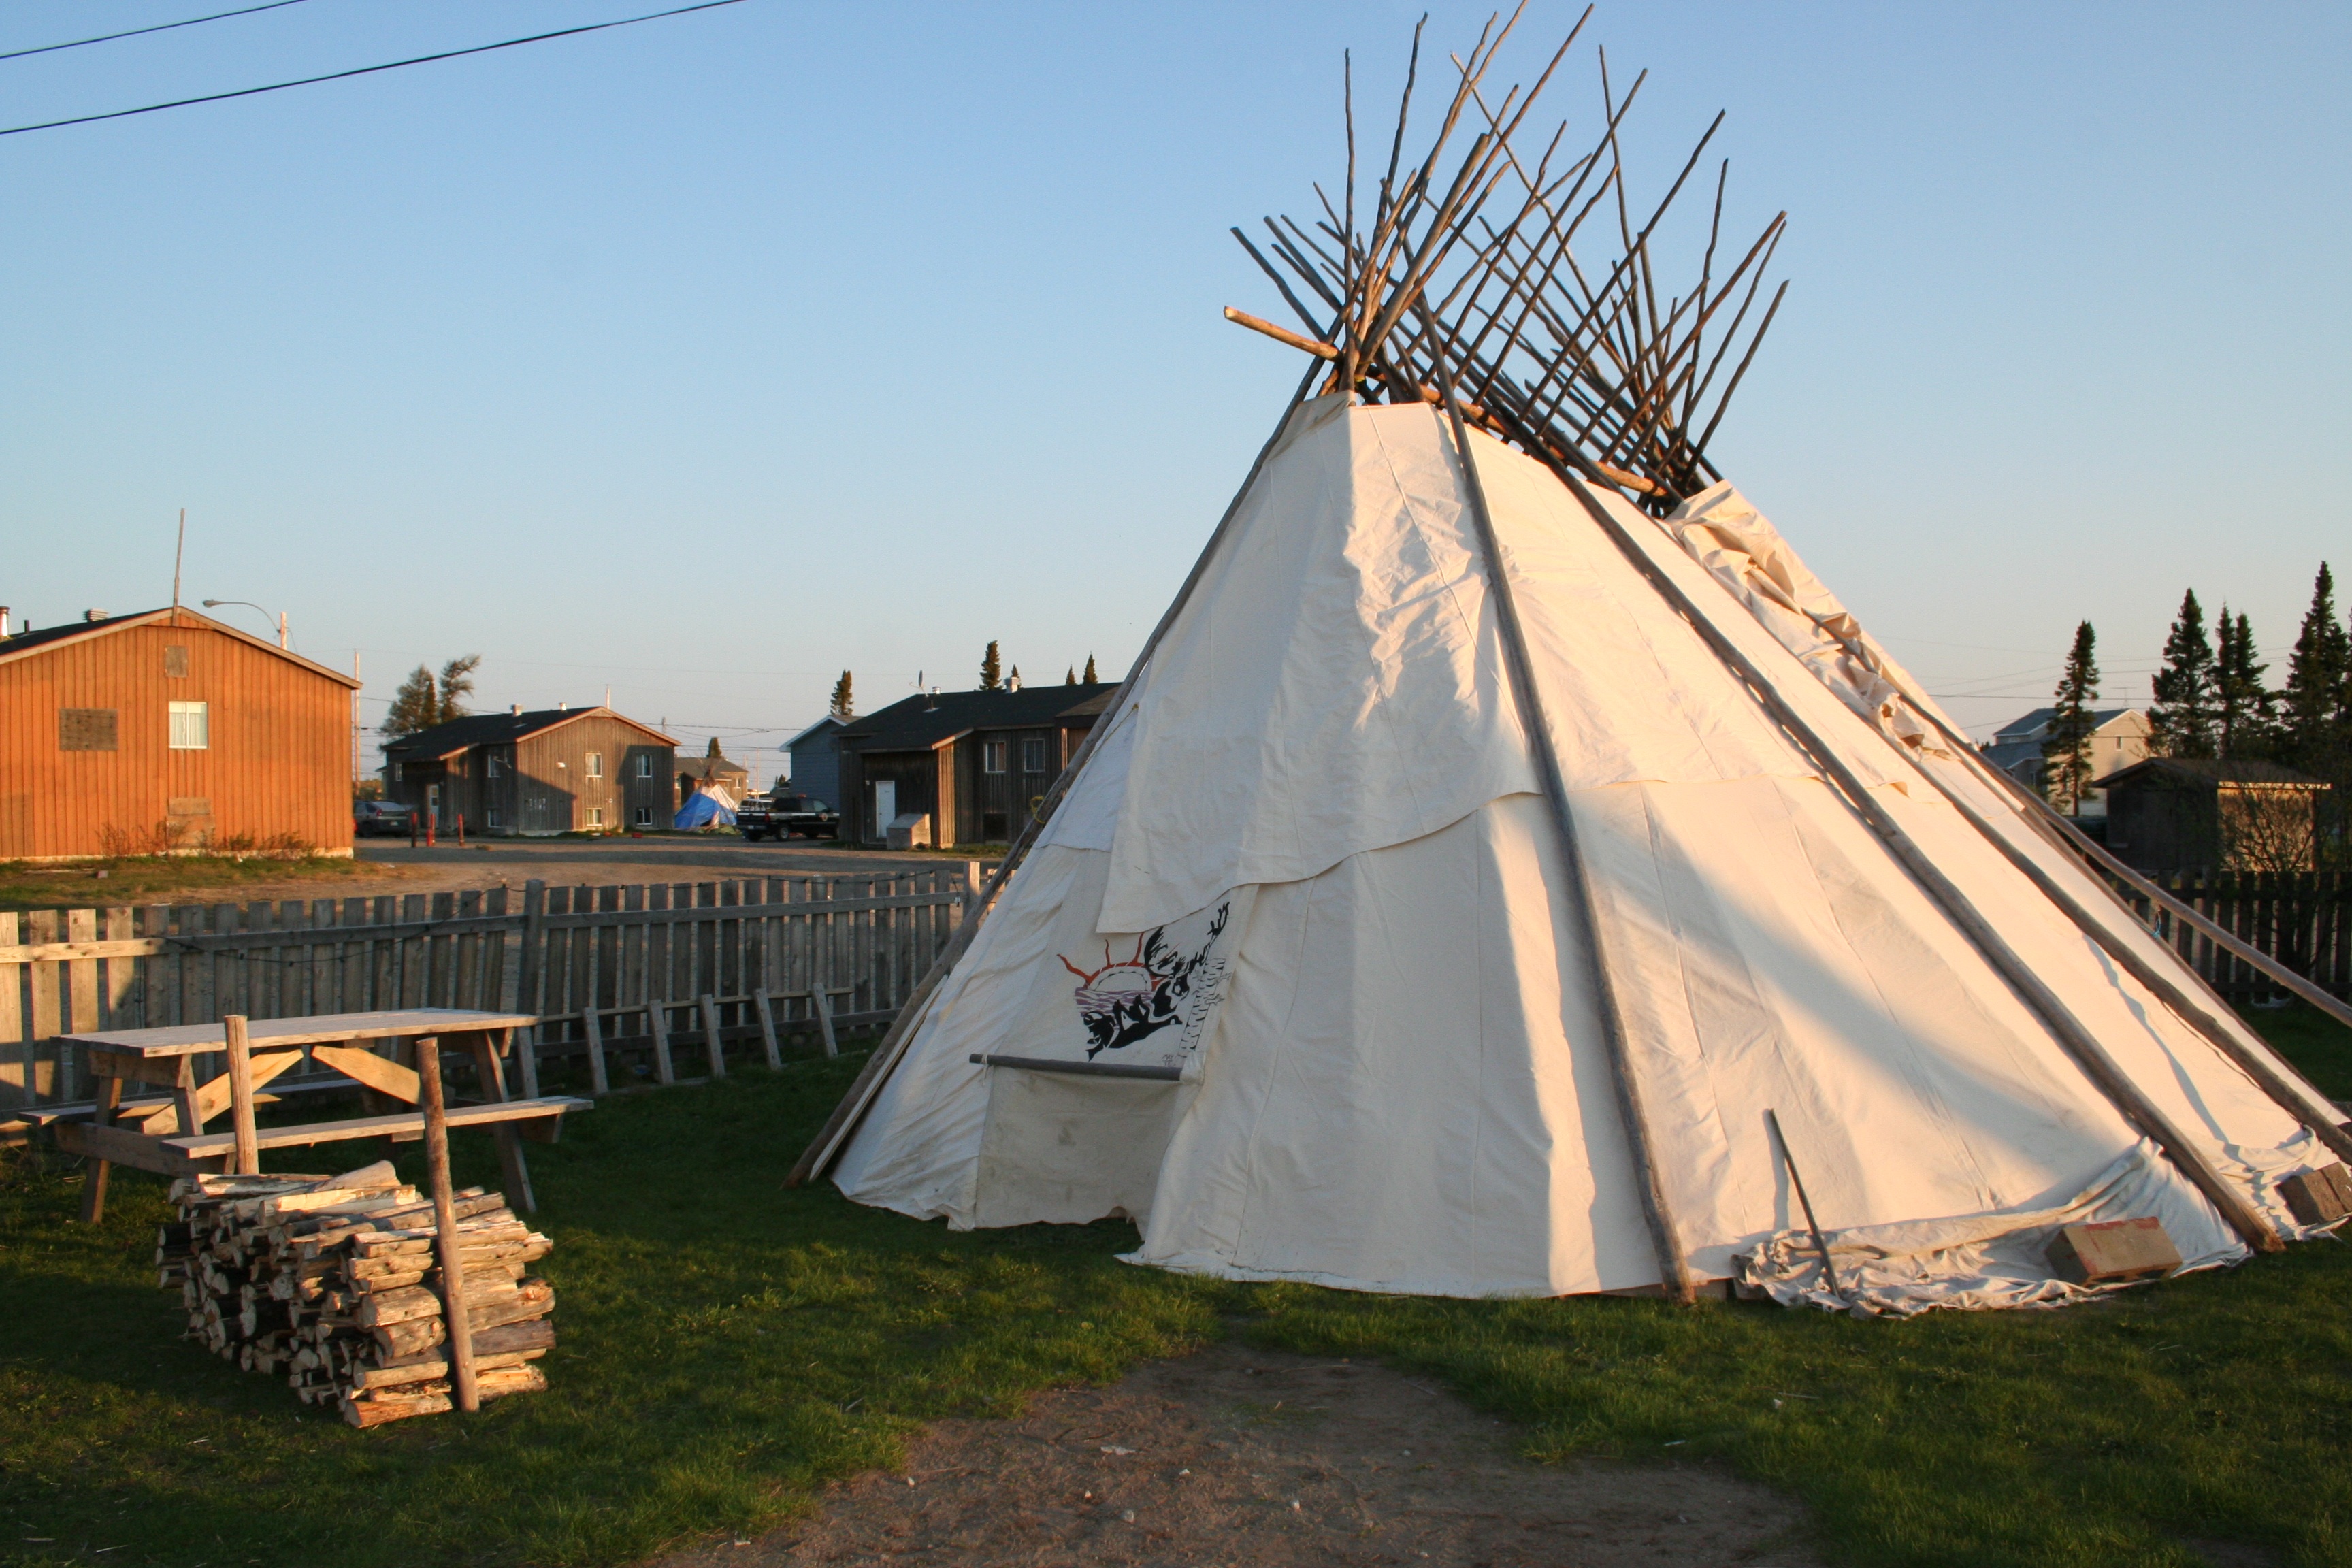
tent, native, shelter, dome, teepee, aboriginal, tipi, sabtuan, first nation